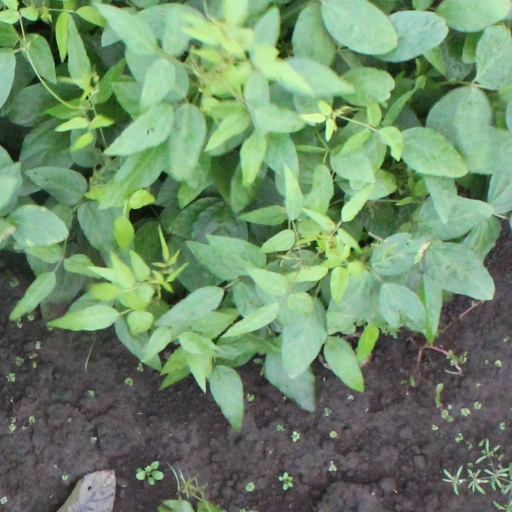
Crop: soybean